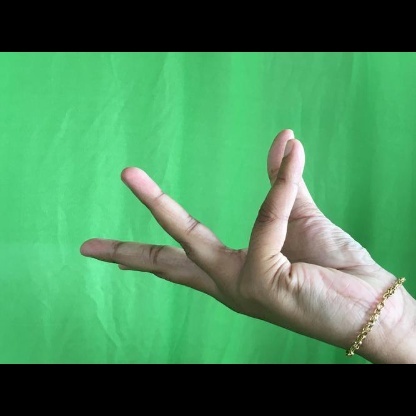
Mudra: Alapadmam